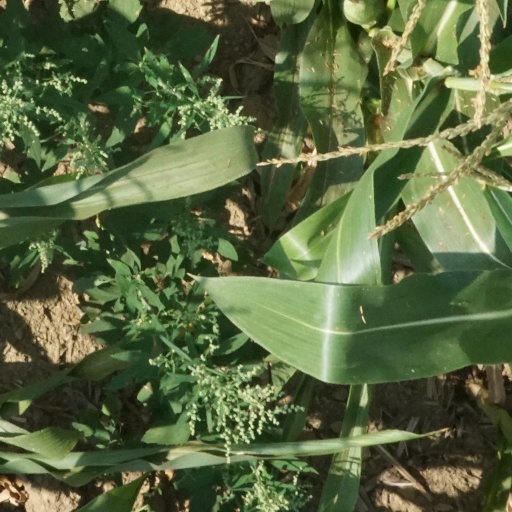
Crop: maize; corn